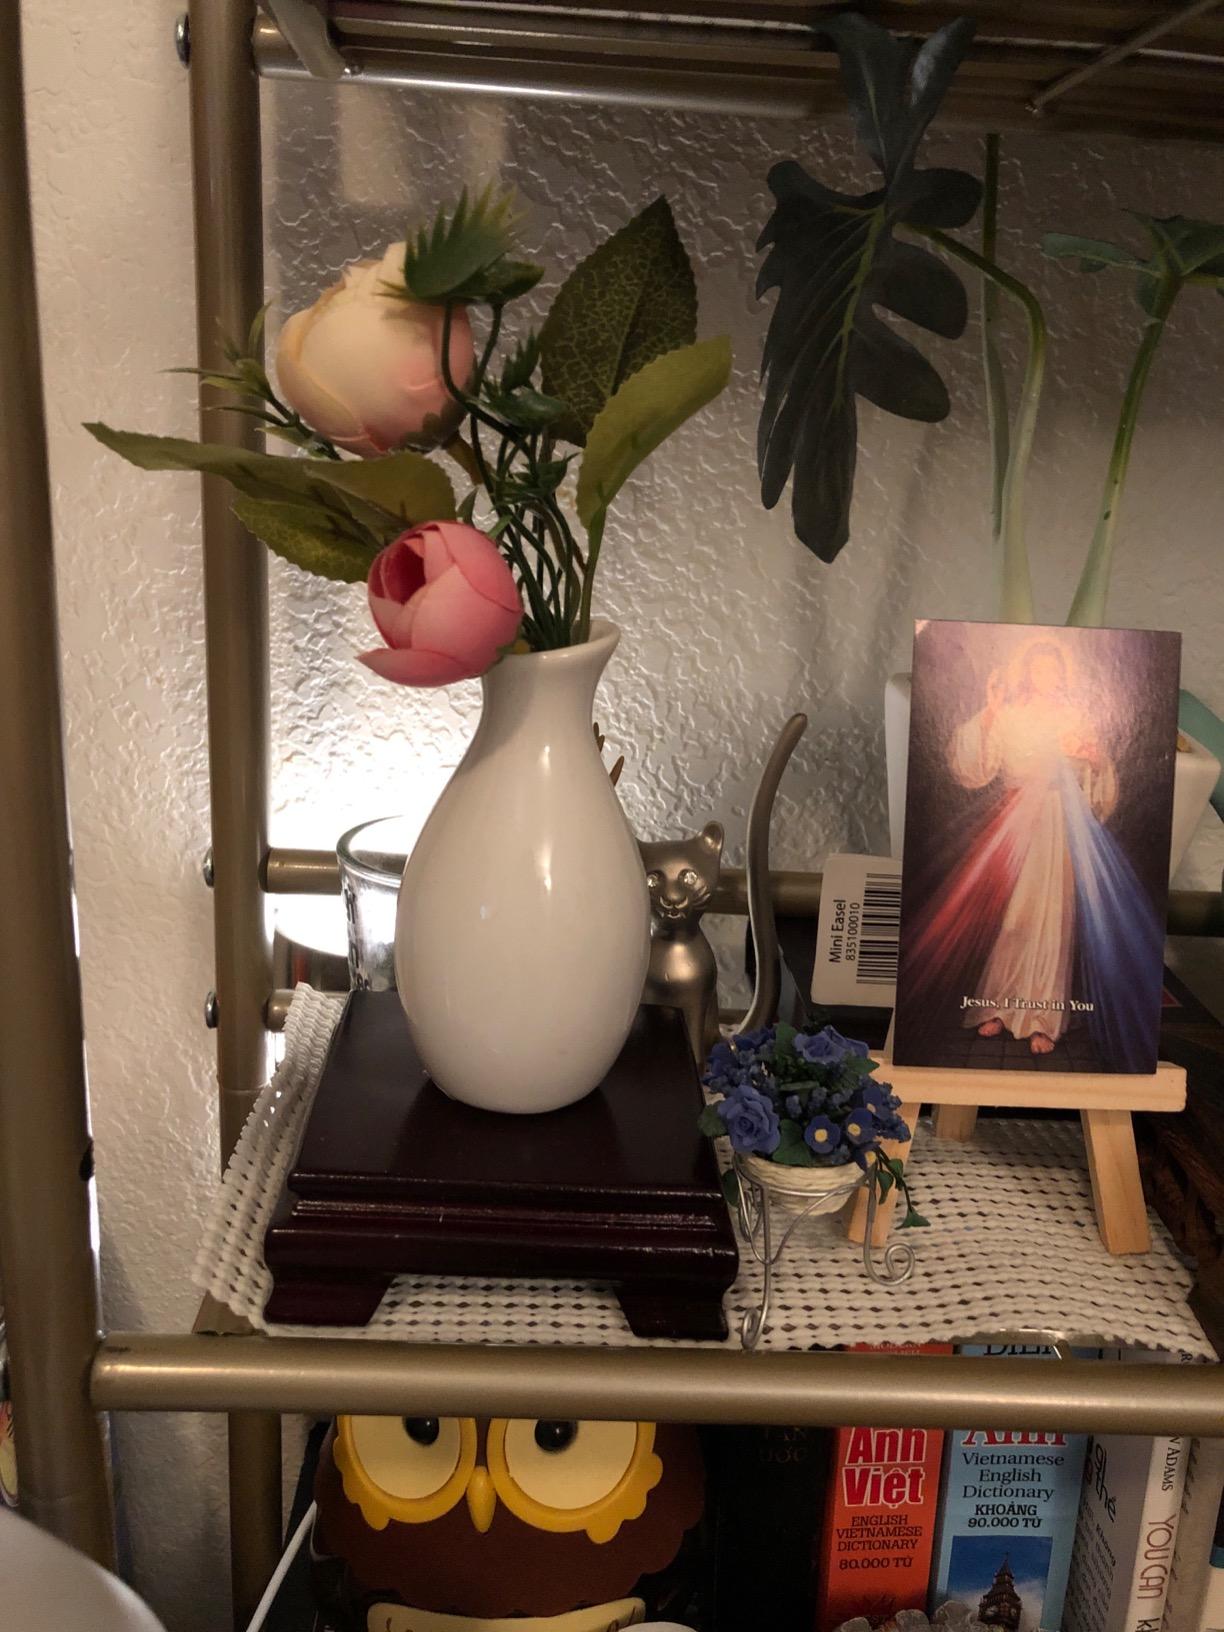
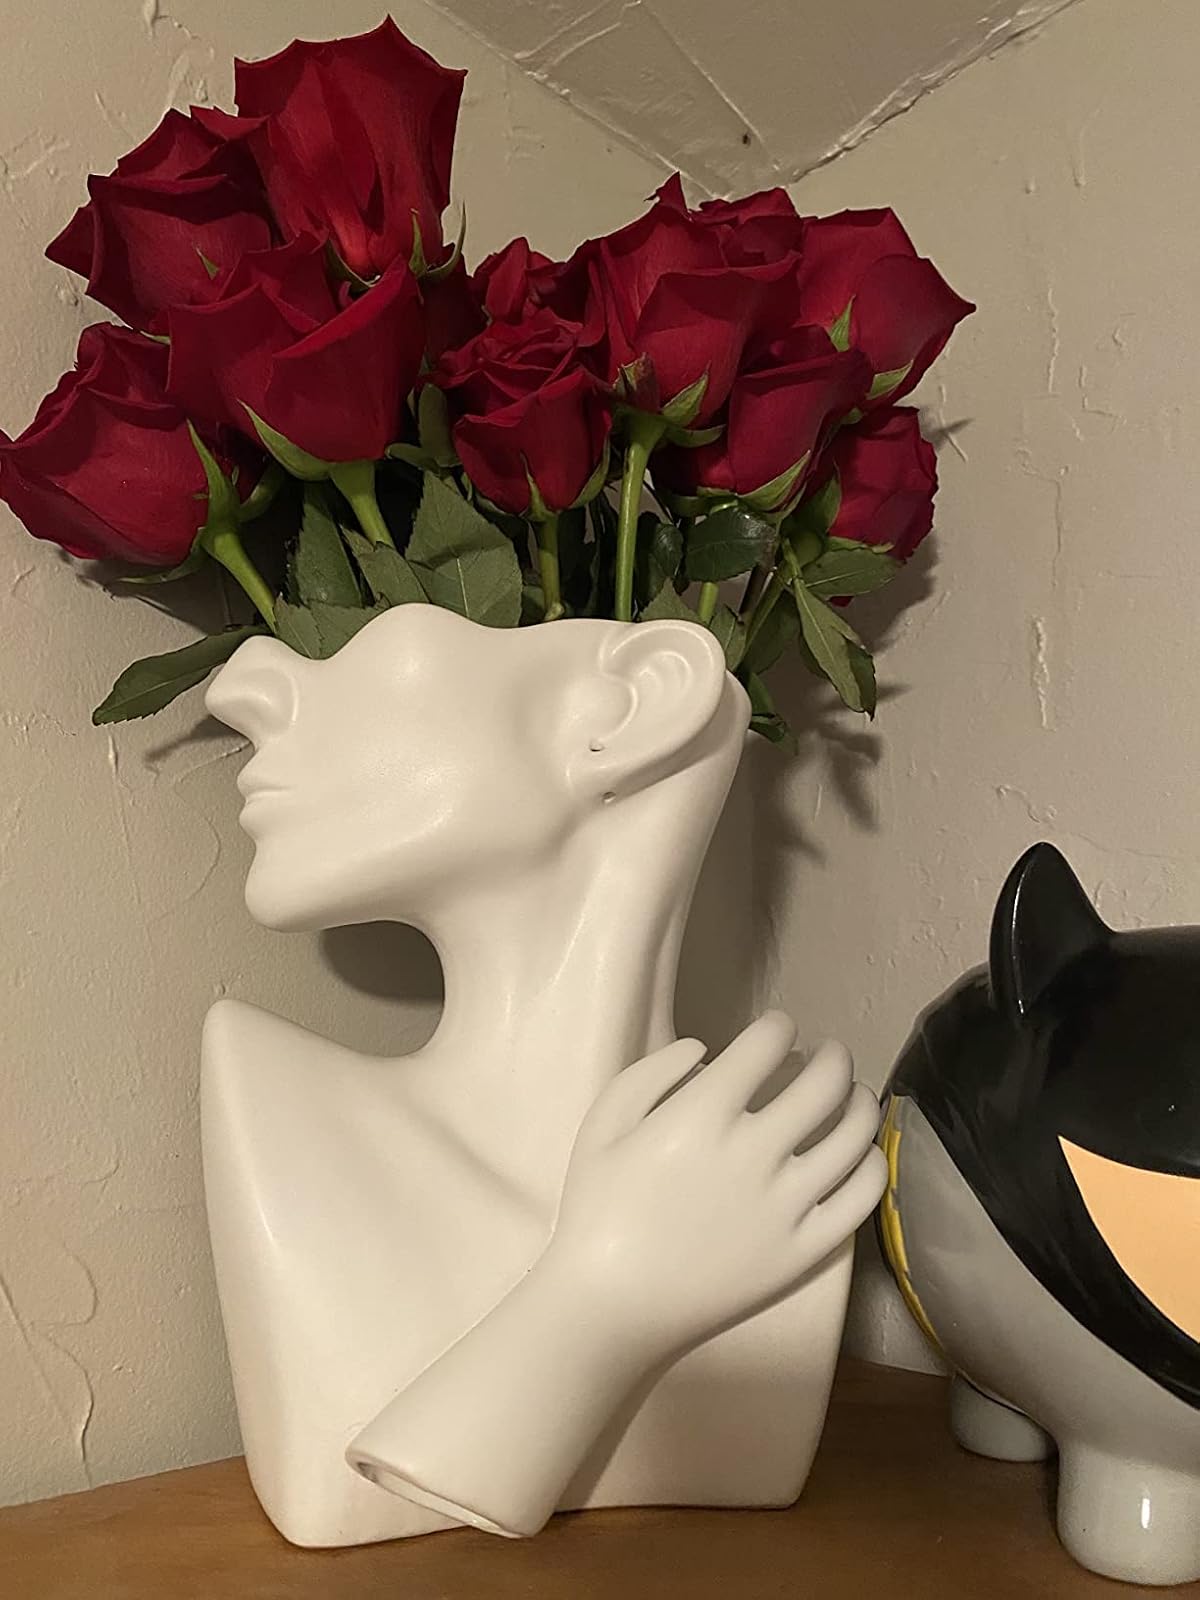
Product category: vase
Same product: no